Hispanics in the United States Air Force

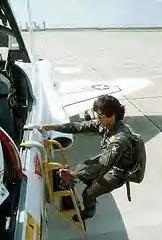
Then Lieutenant Custodio climbing down from the cockpit of a T-38

In 1980, then Lieutenant Olga E. Custodio made history when she became the first female Hispanic U.S. military pilot. She holds the distinction of being first Latina to complete U.S. Air Force military pilot training. One of her assignments in the military was that of instructor pilot where she was the first female Northrop T-38 Talon (T-38) UPT flight instructor at Laughlin AFB. After retiring in 2003, with the rank lieutenant colonel, she became the first Latina to become a commercial airline captain.